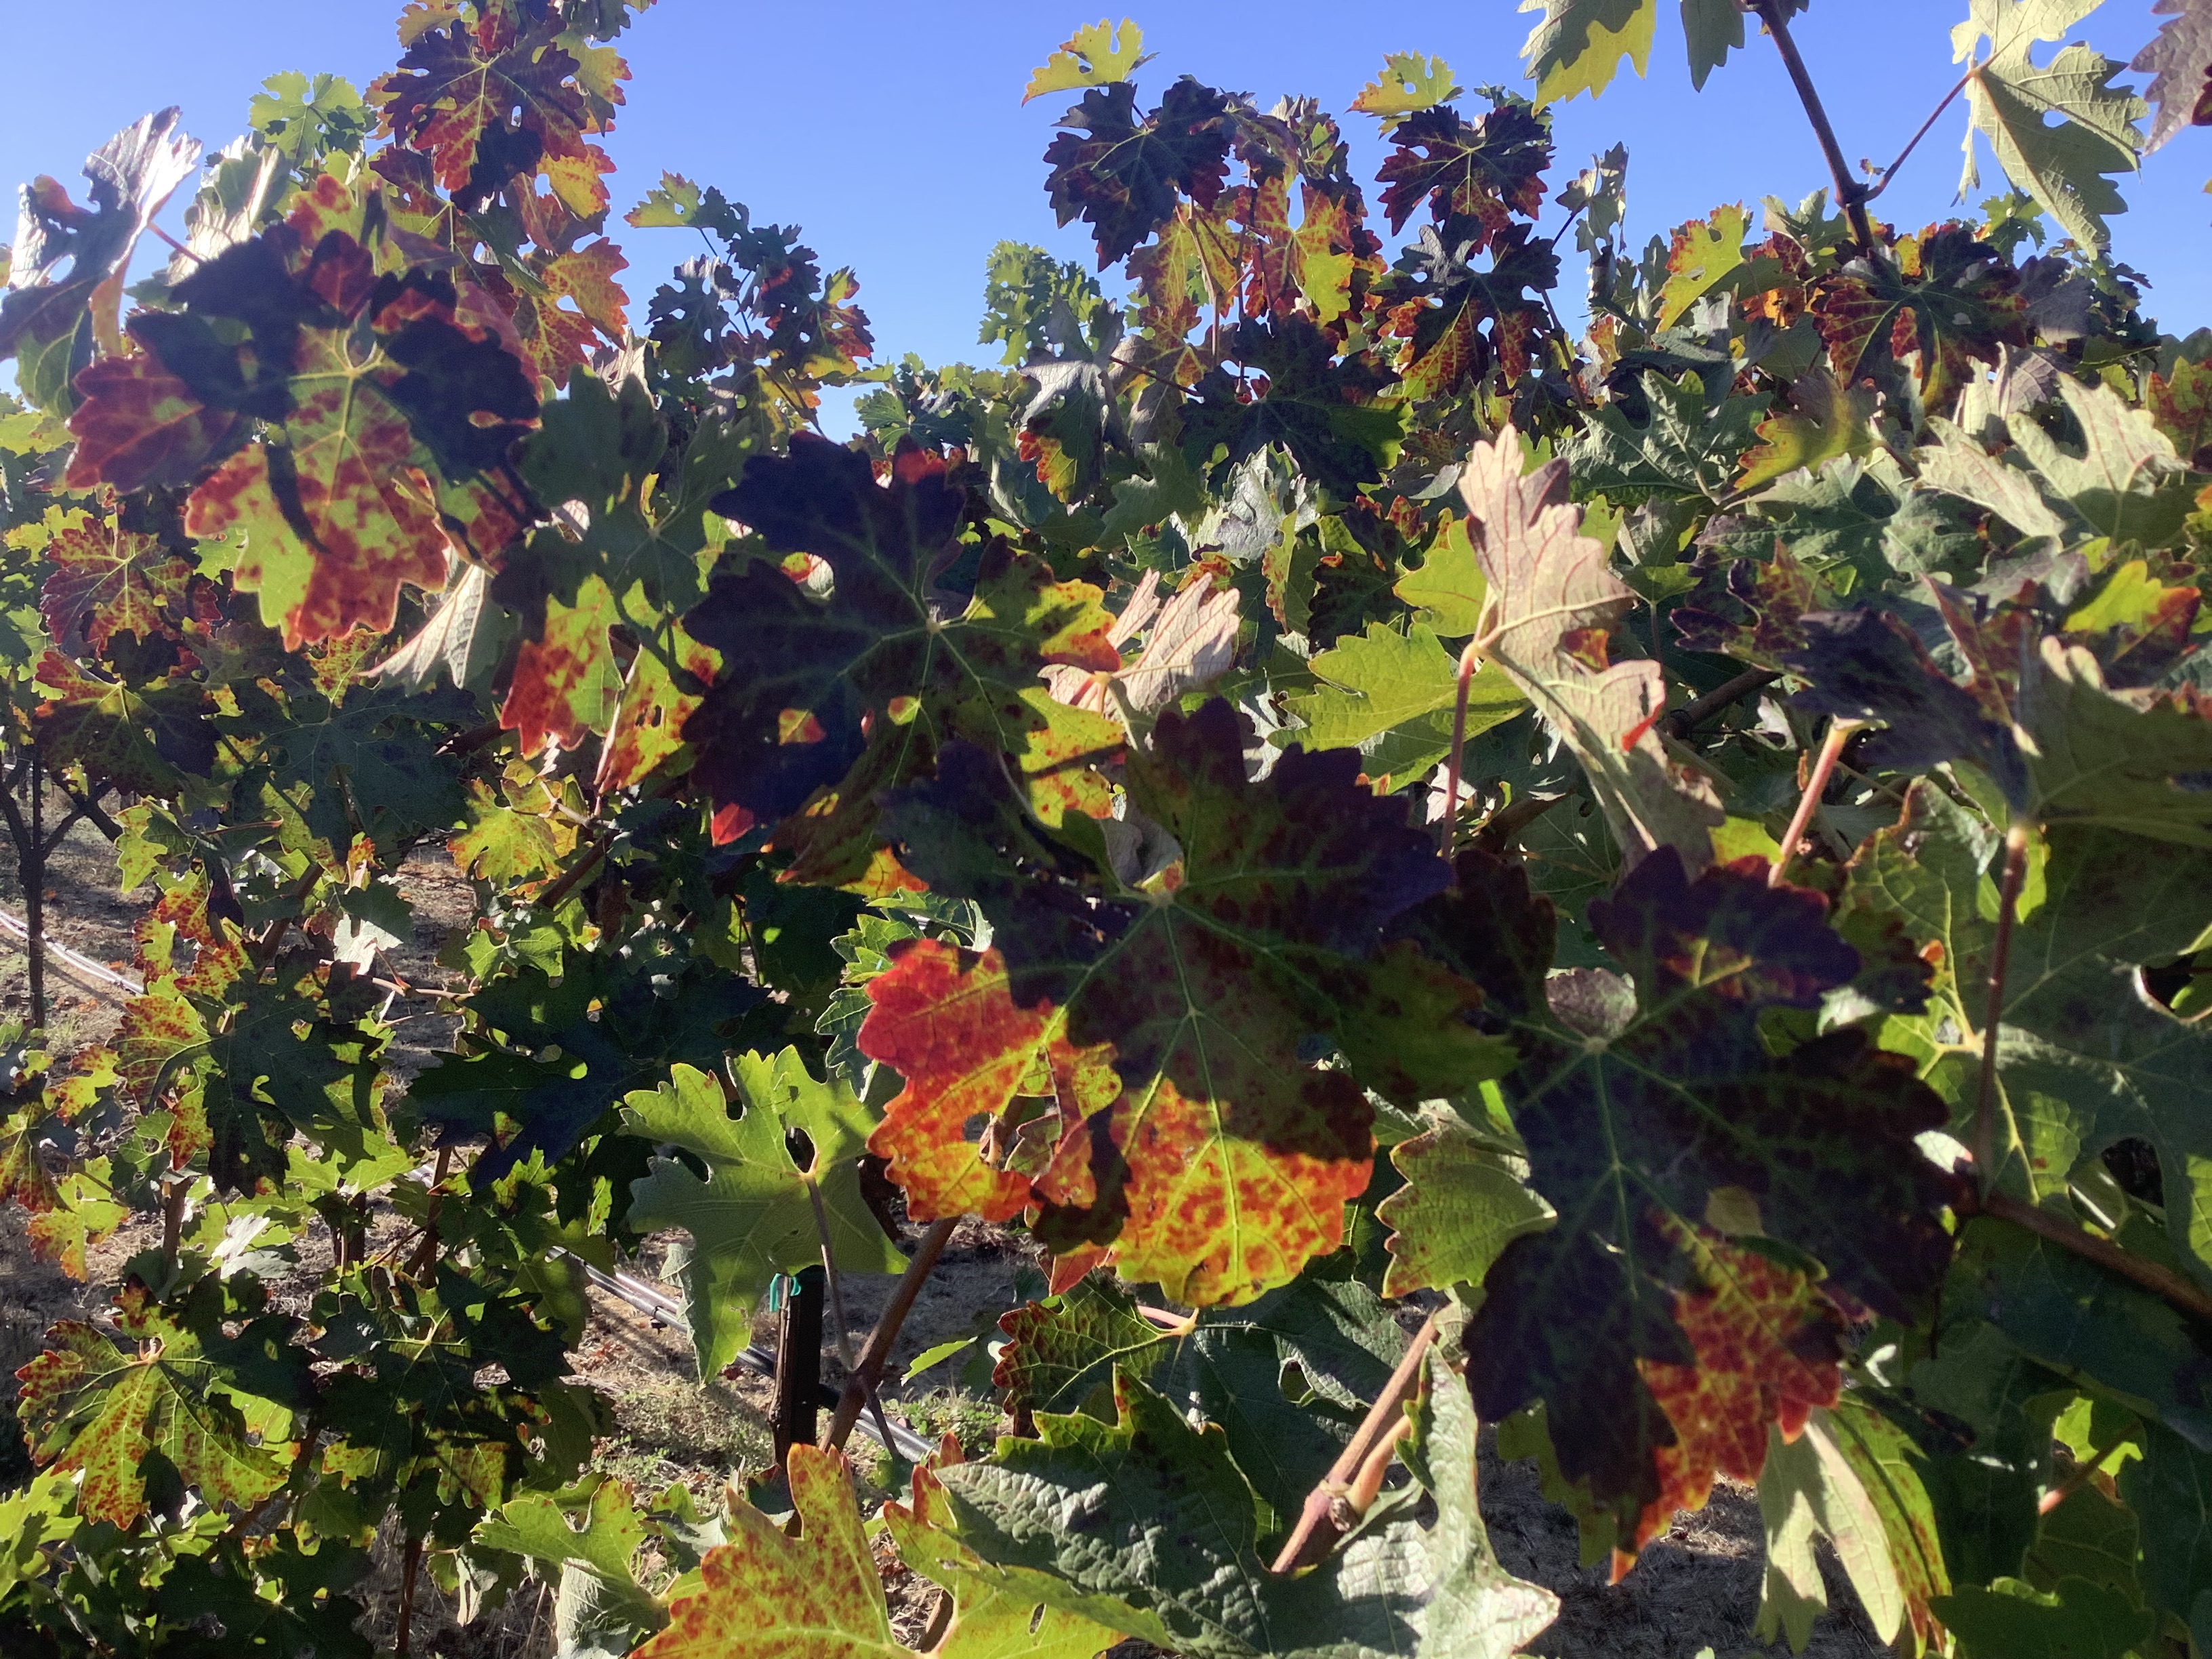
Label: Leafroll 3